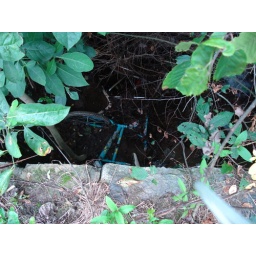
I could hear water running in some brush and there was a stream, and this old bike was there.